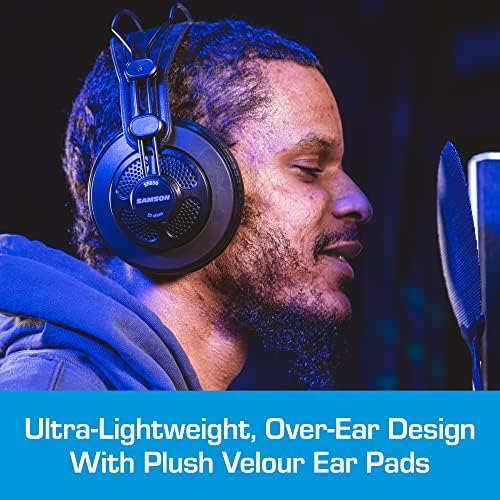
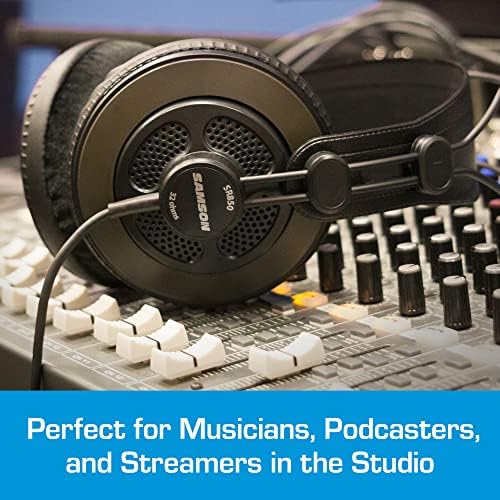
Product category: headphones
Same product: yes